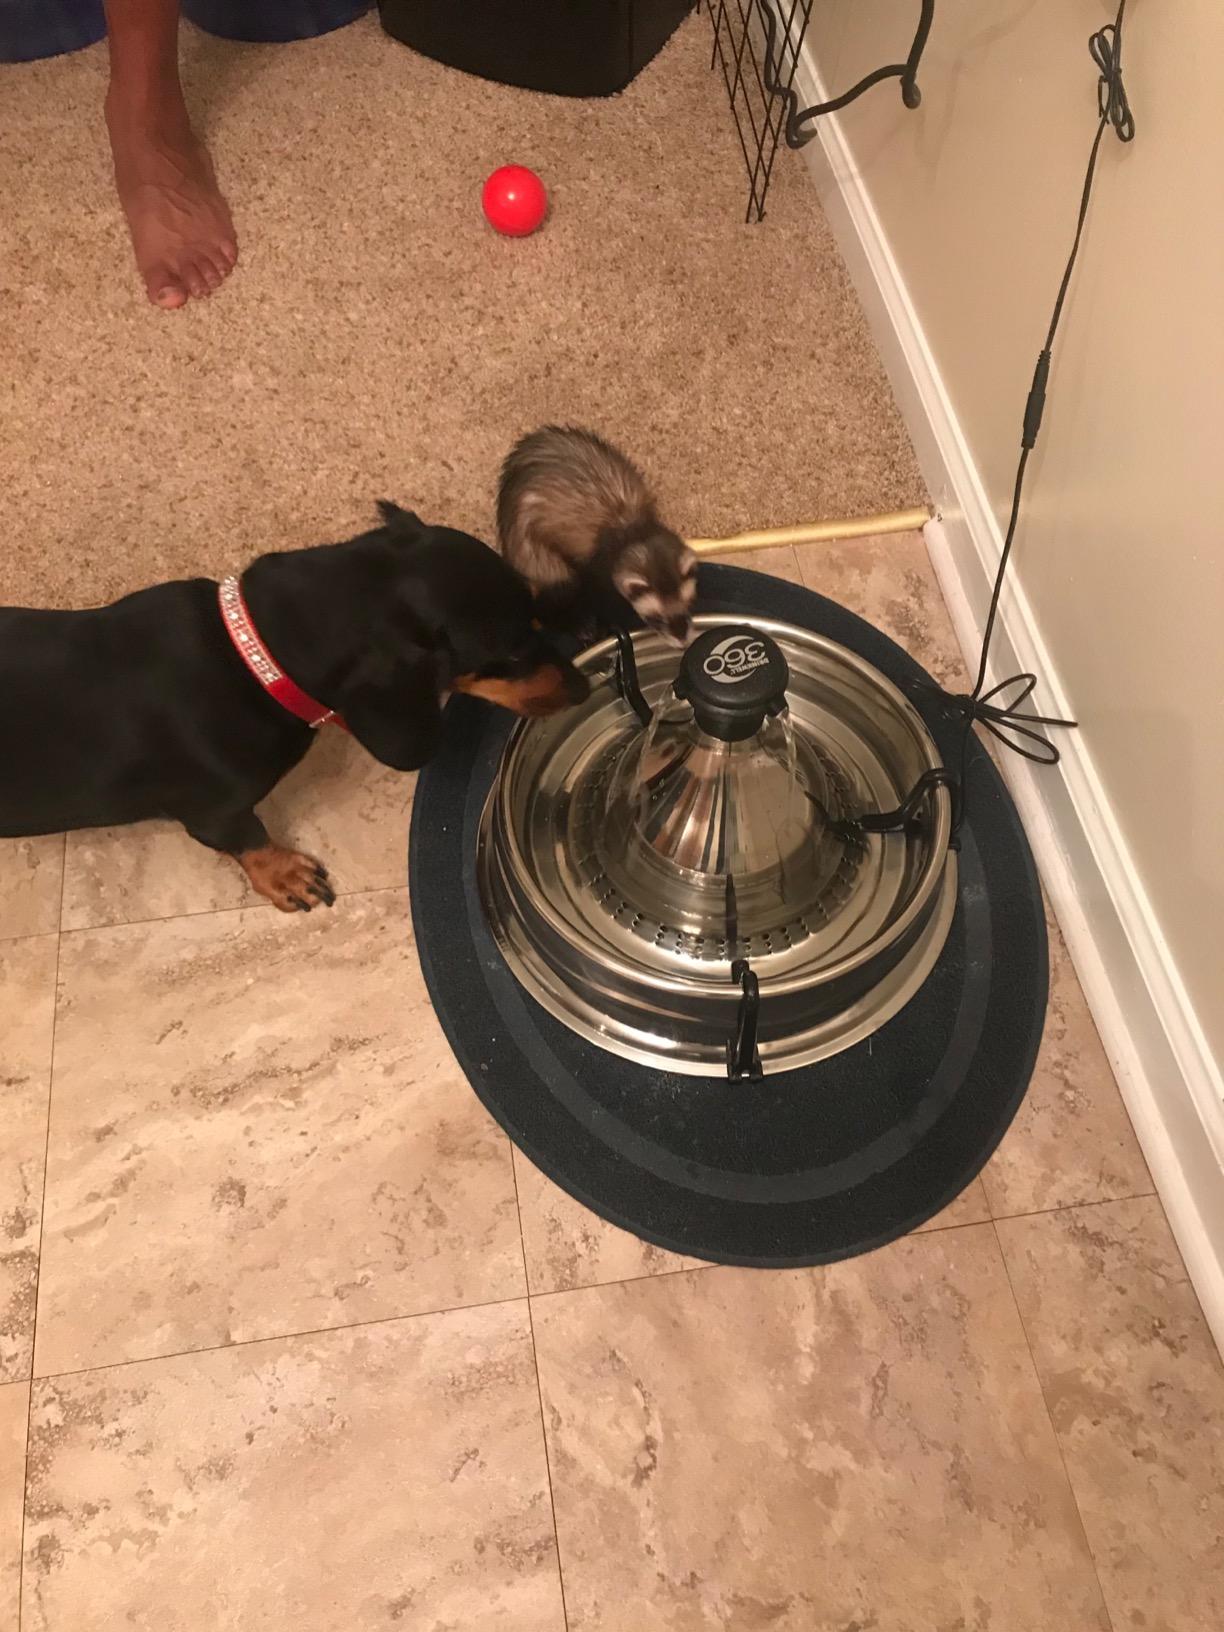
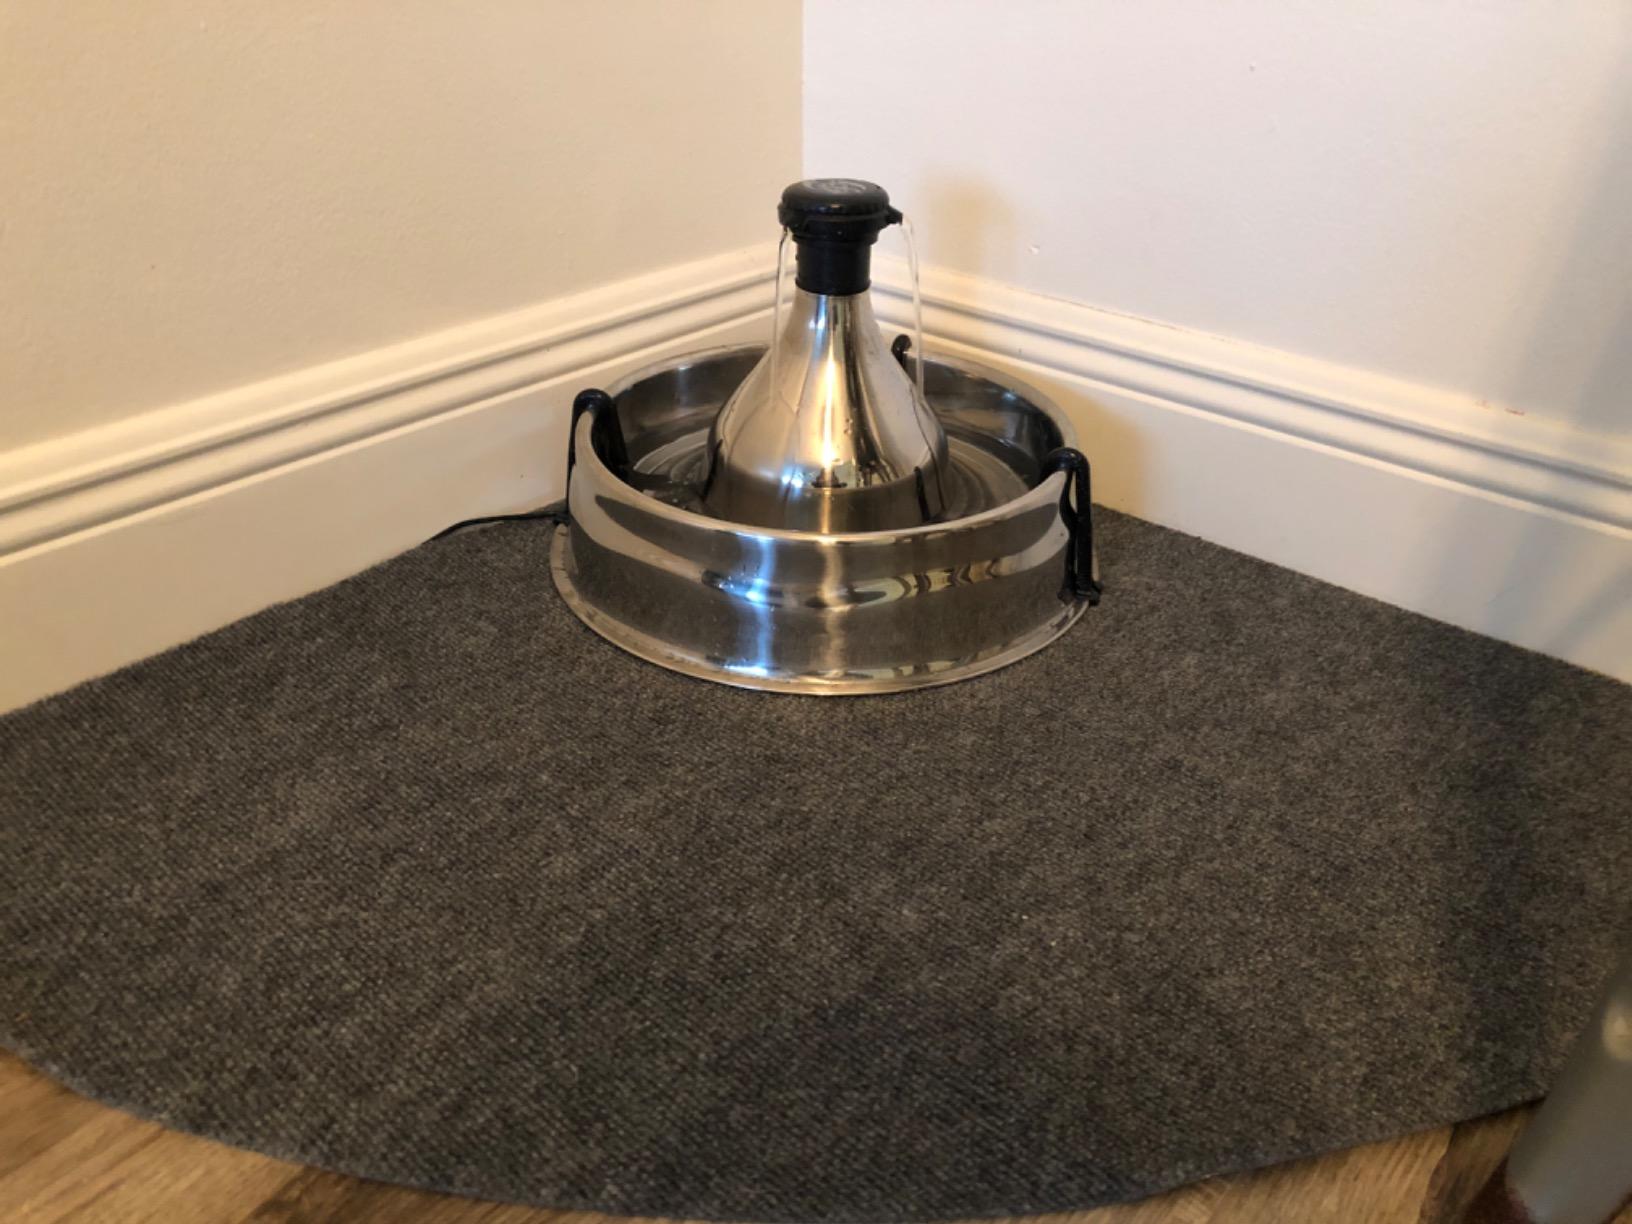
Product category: items_bowl
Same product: yes